Warren Kamanzi

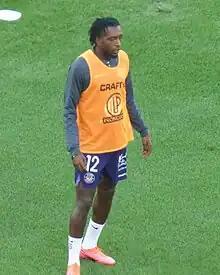
Kamanzi warming up for Toulouse in 2023

Warren Håkon Christofer Kamanzi (born 11 November 2000) is a Norwegian professional footballer who plays as a right-back for club Toulouse.